No. 2 Court (Wimbledon)

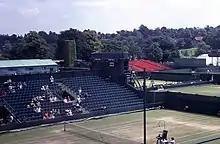
"Old" No. 2 Court during the 1991 Wimbledon Championships

The original No. 2 Court had a capacity of 2,192 seated and 770 standing and was informally referred to as the "Graveyard of Champions" until it was renumbered as the No. 3 Court from the 2009 Championships. The Court itself was then demolished to make way for a new No. 3 court and new Court 4 ready for the 2011 Championships.